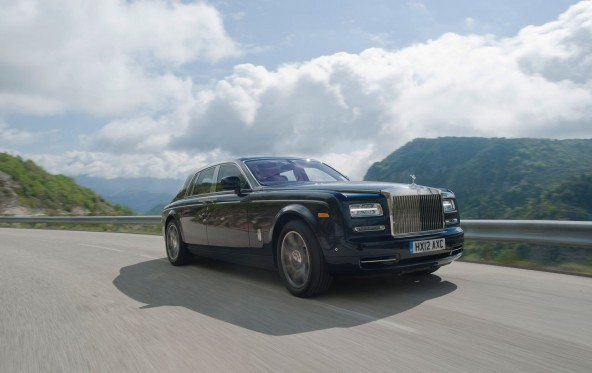
Car model: 2012 Rolls-Royce Phantom Sedan